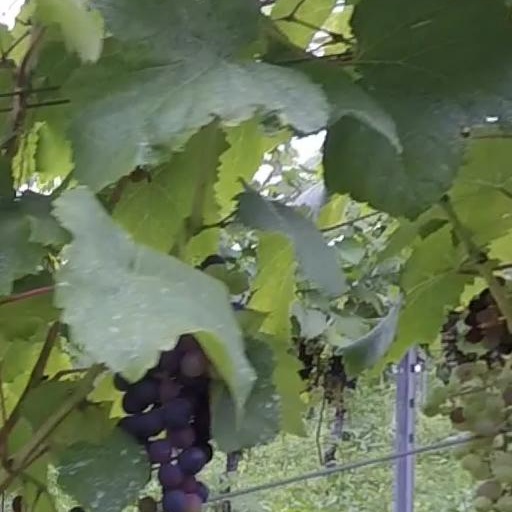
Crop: grape